Shunji Kōno

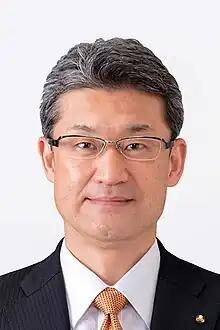
Kōno in 2022

(born September 8, 1964) is a Japanese politician and the governor of Miyazaki Prefecture in Japan. In 2014, he was re-elected for a second term as the Miyazaki governor.